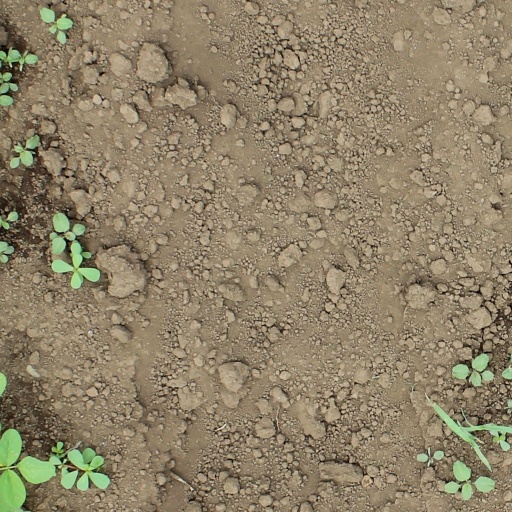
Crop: soybean